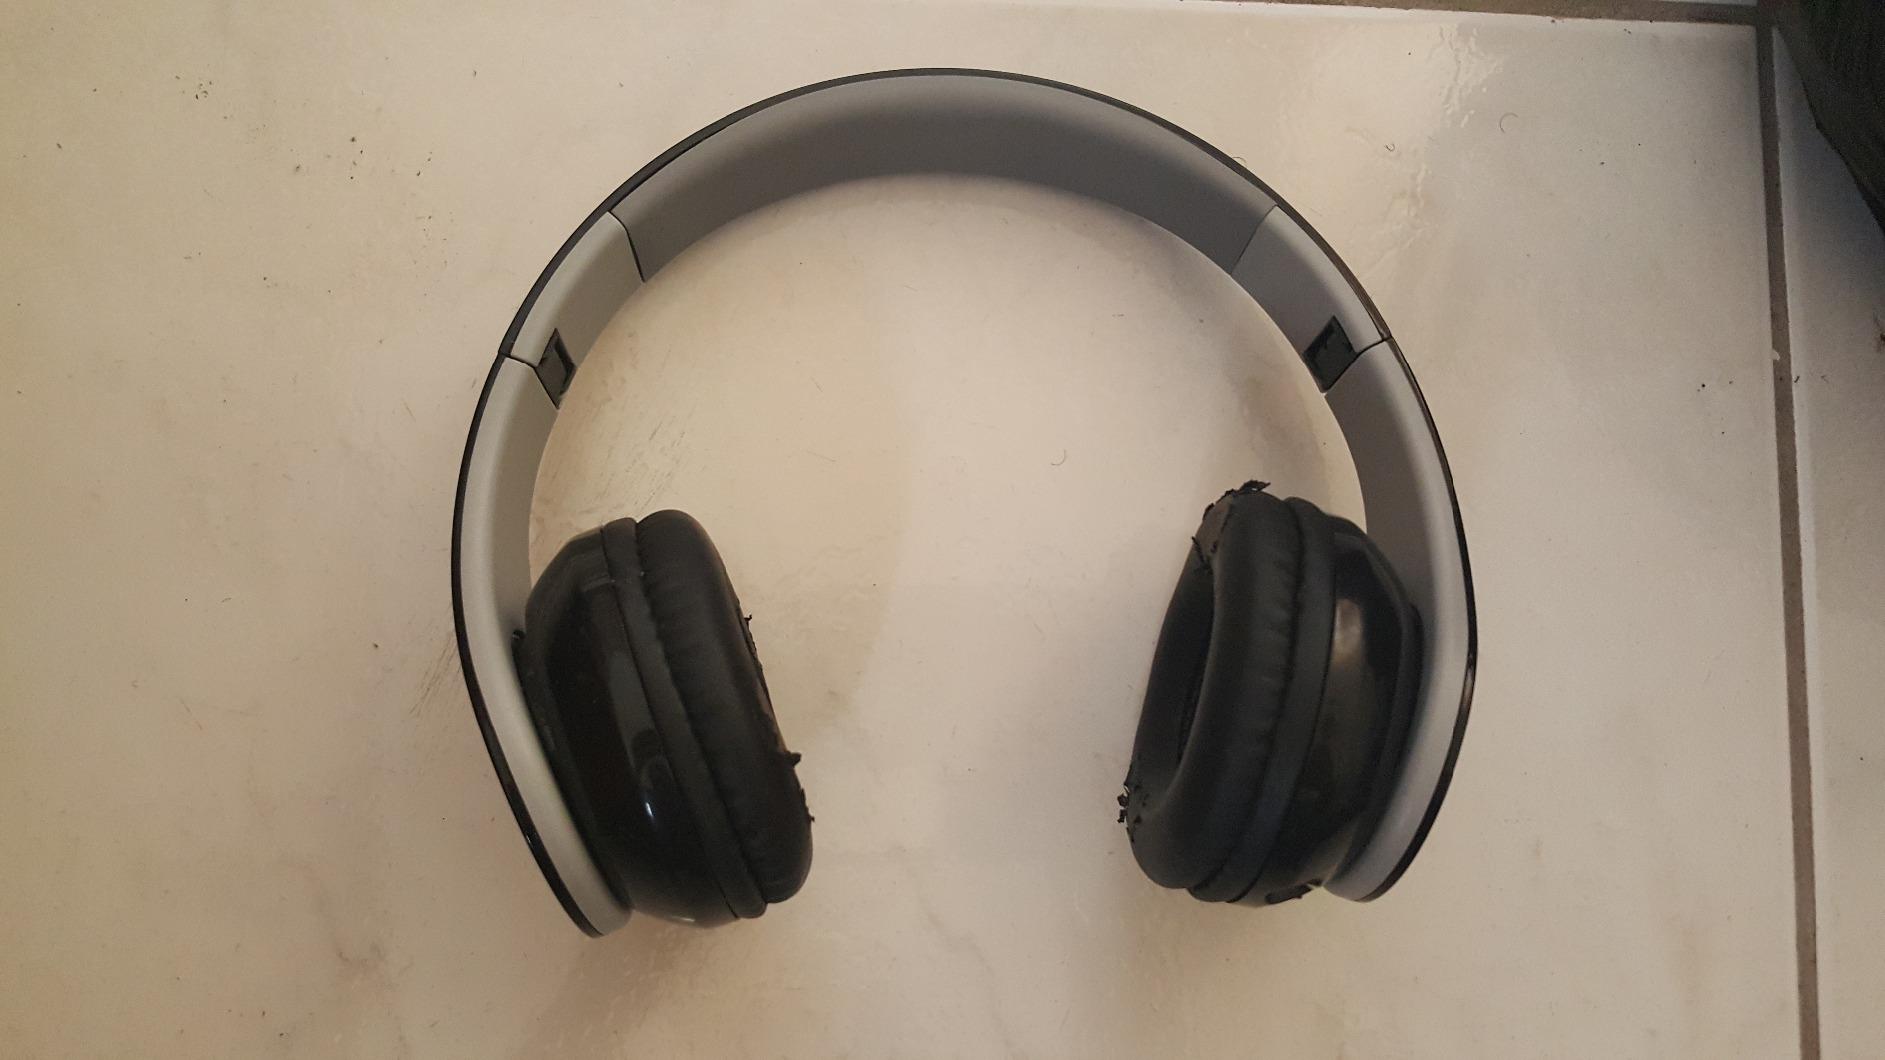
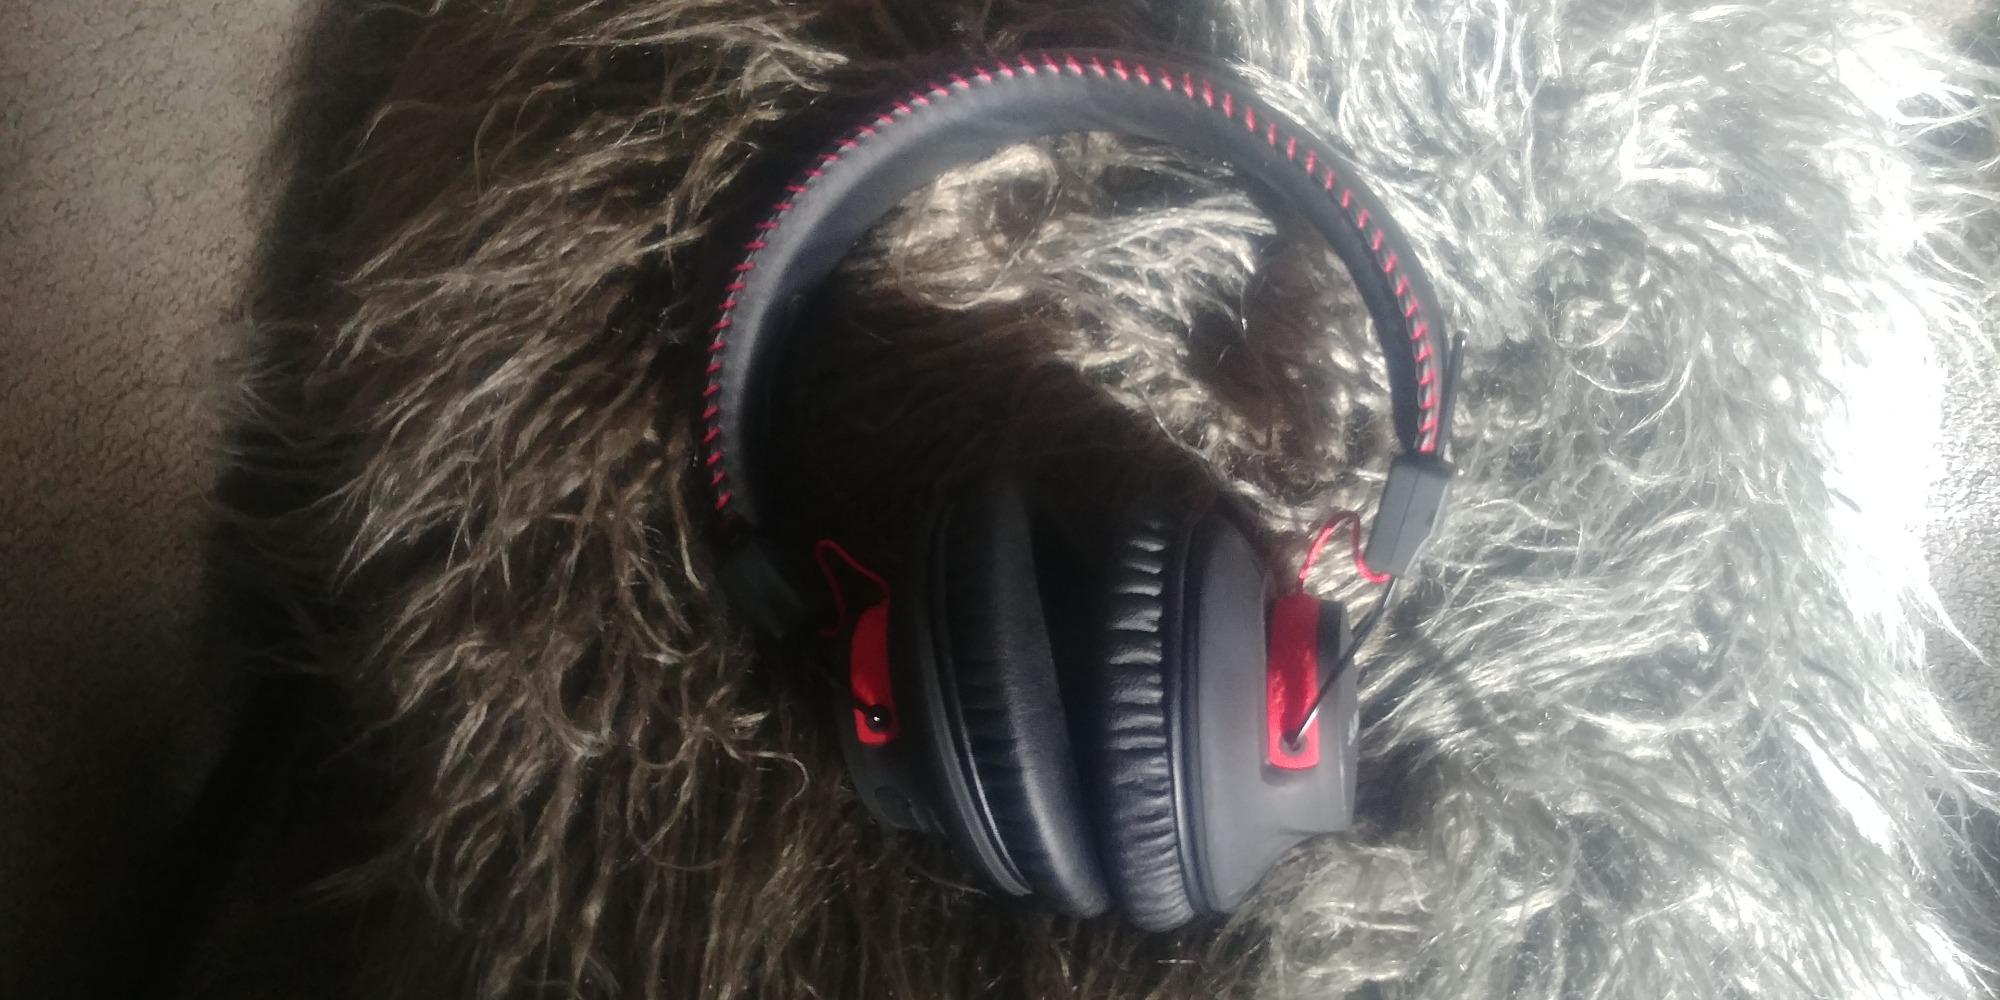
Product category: headphones
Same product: no